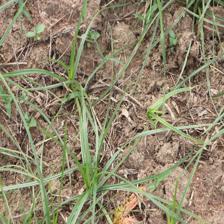
Label: Grass